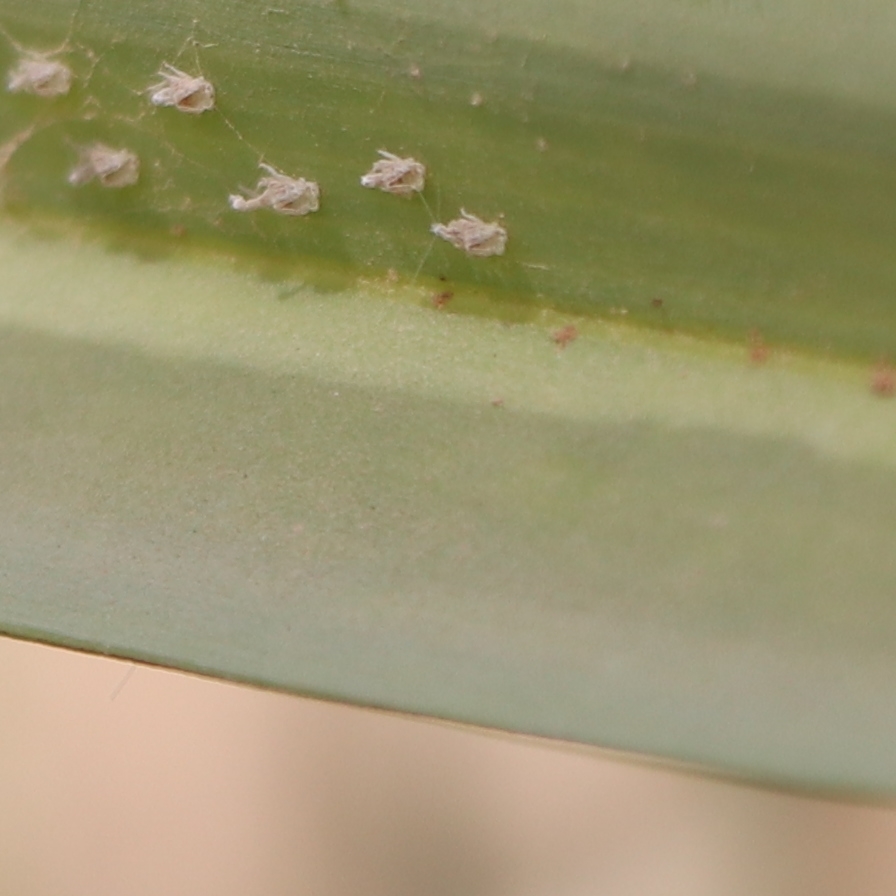
Label: Bug